Craig Roberts

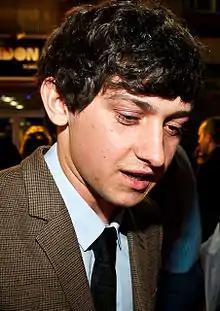
Roberts in 2013

Craig Haydn Roberts (born 21 January 1991) is a Welsh actor and director. He is best known for lead roles as Oliver Tate in the coming-of-age comedy-drama film "Submarine" (2010), David Meyers in the series "Red Oaks" (2014–2017) and as Rio Wellard in the television series "The Story of Tracy Beaker" (2004–2006).